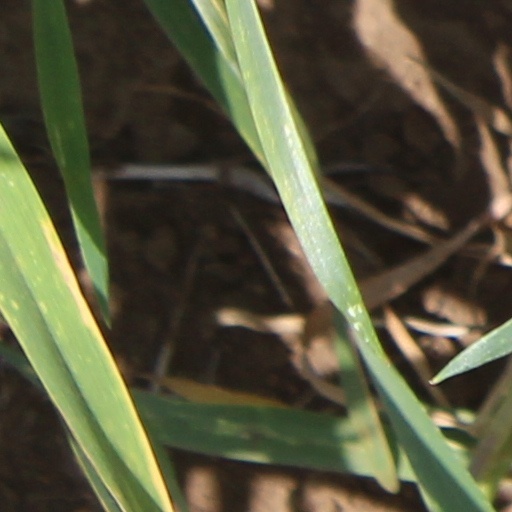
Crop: wheat